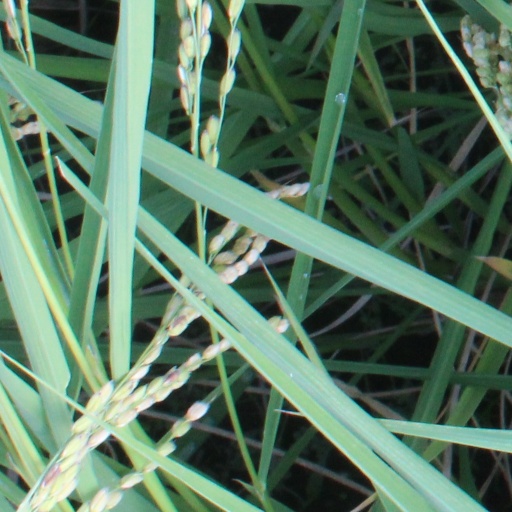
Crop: rice